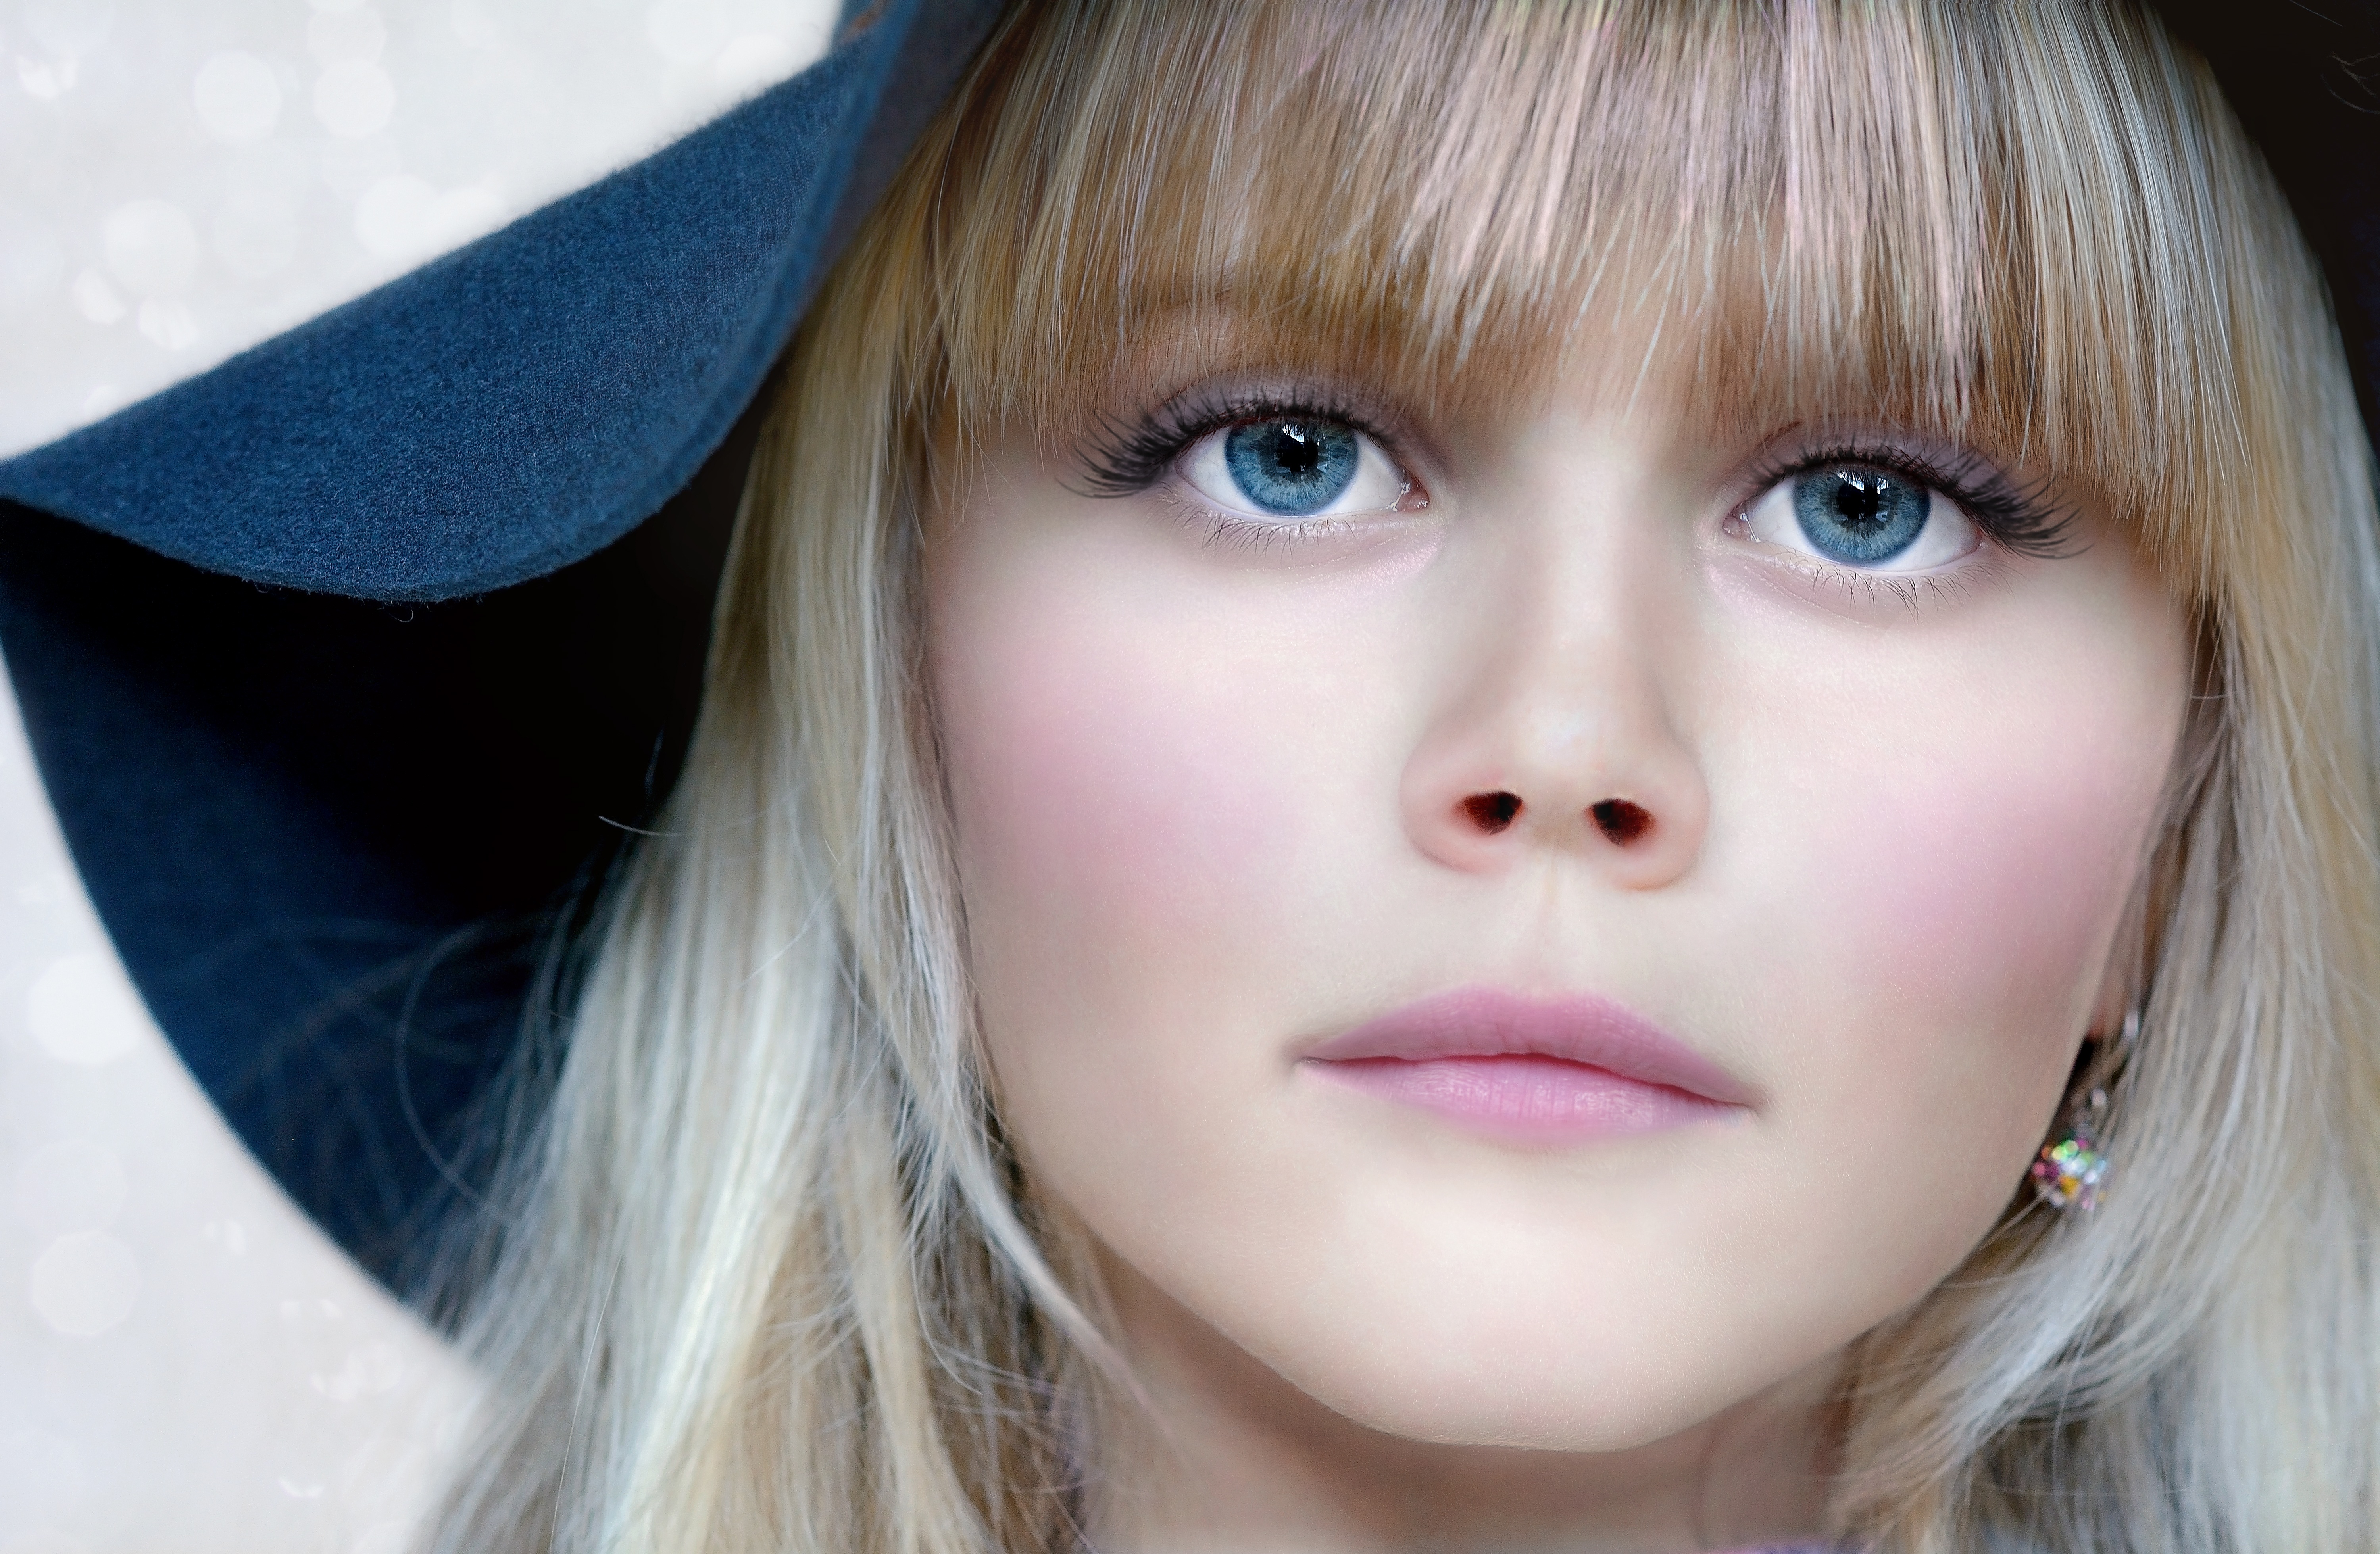
person, girl, hair, white, photography, view, female, portrait, model, spring, color, child, human, hat, fashion, blue, pink, close, toy, lip, blue eye, close up, human body, face, nose, eyes, dress, eye, glasses, head, skin, beauty, blond, pretty, organ, sweetness, brown hair, portrait photography